Arnold Schwarzenegger

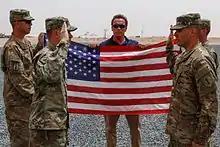
Schwarzenegger at Camp Buehring in Kuwait in 2016

On May 9, 2011, Shriver and Schwarzenegger ended their relationship after 25 years of marriage with Shriver moving out of their Brentwood mansion.